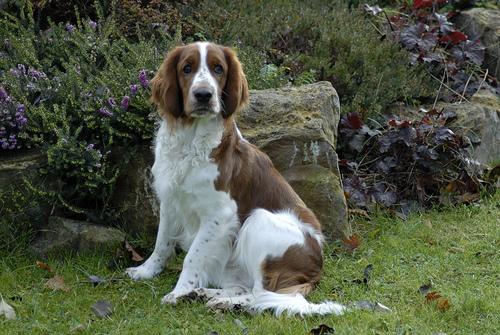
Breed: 202-n000023-Welsh_springer_spaniel